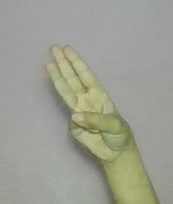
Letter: thaa